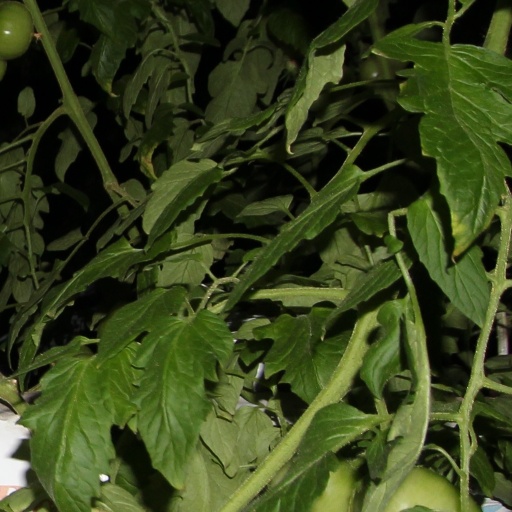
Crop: tomato